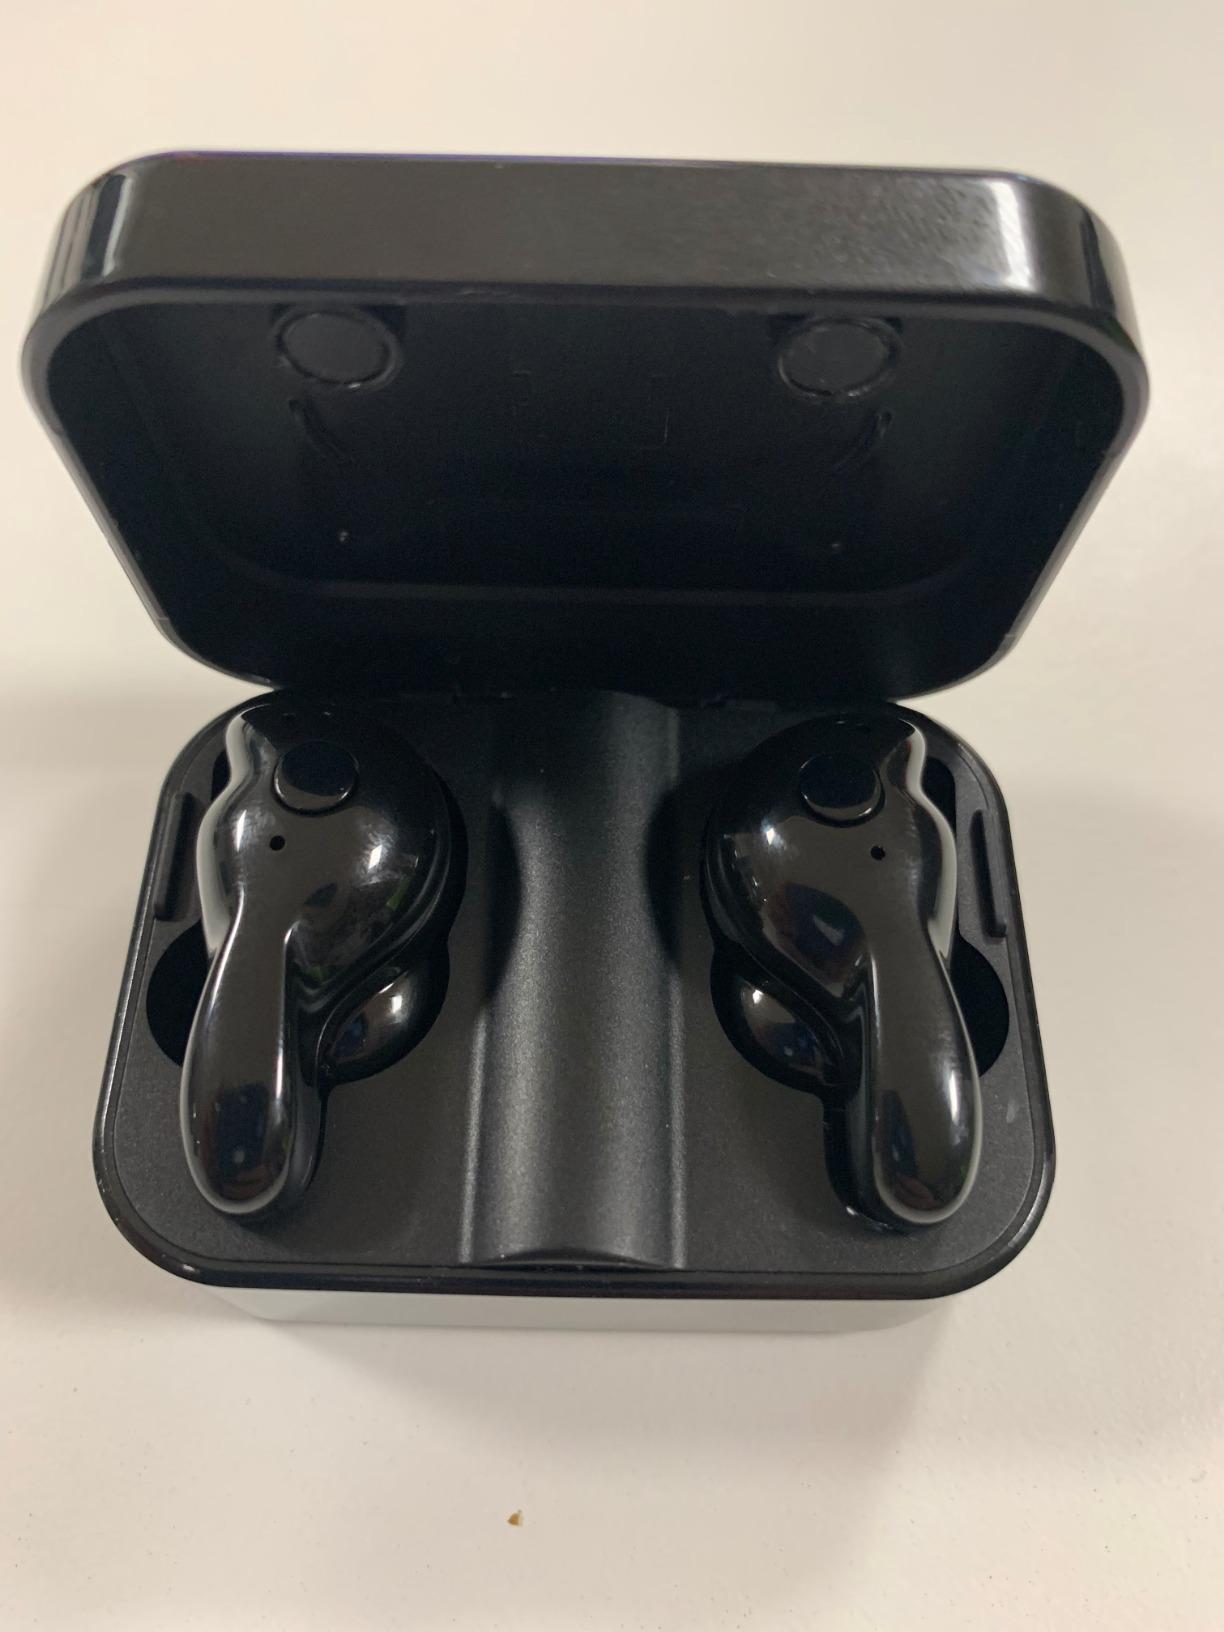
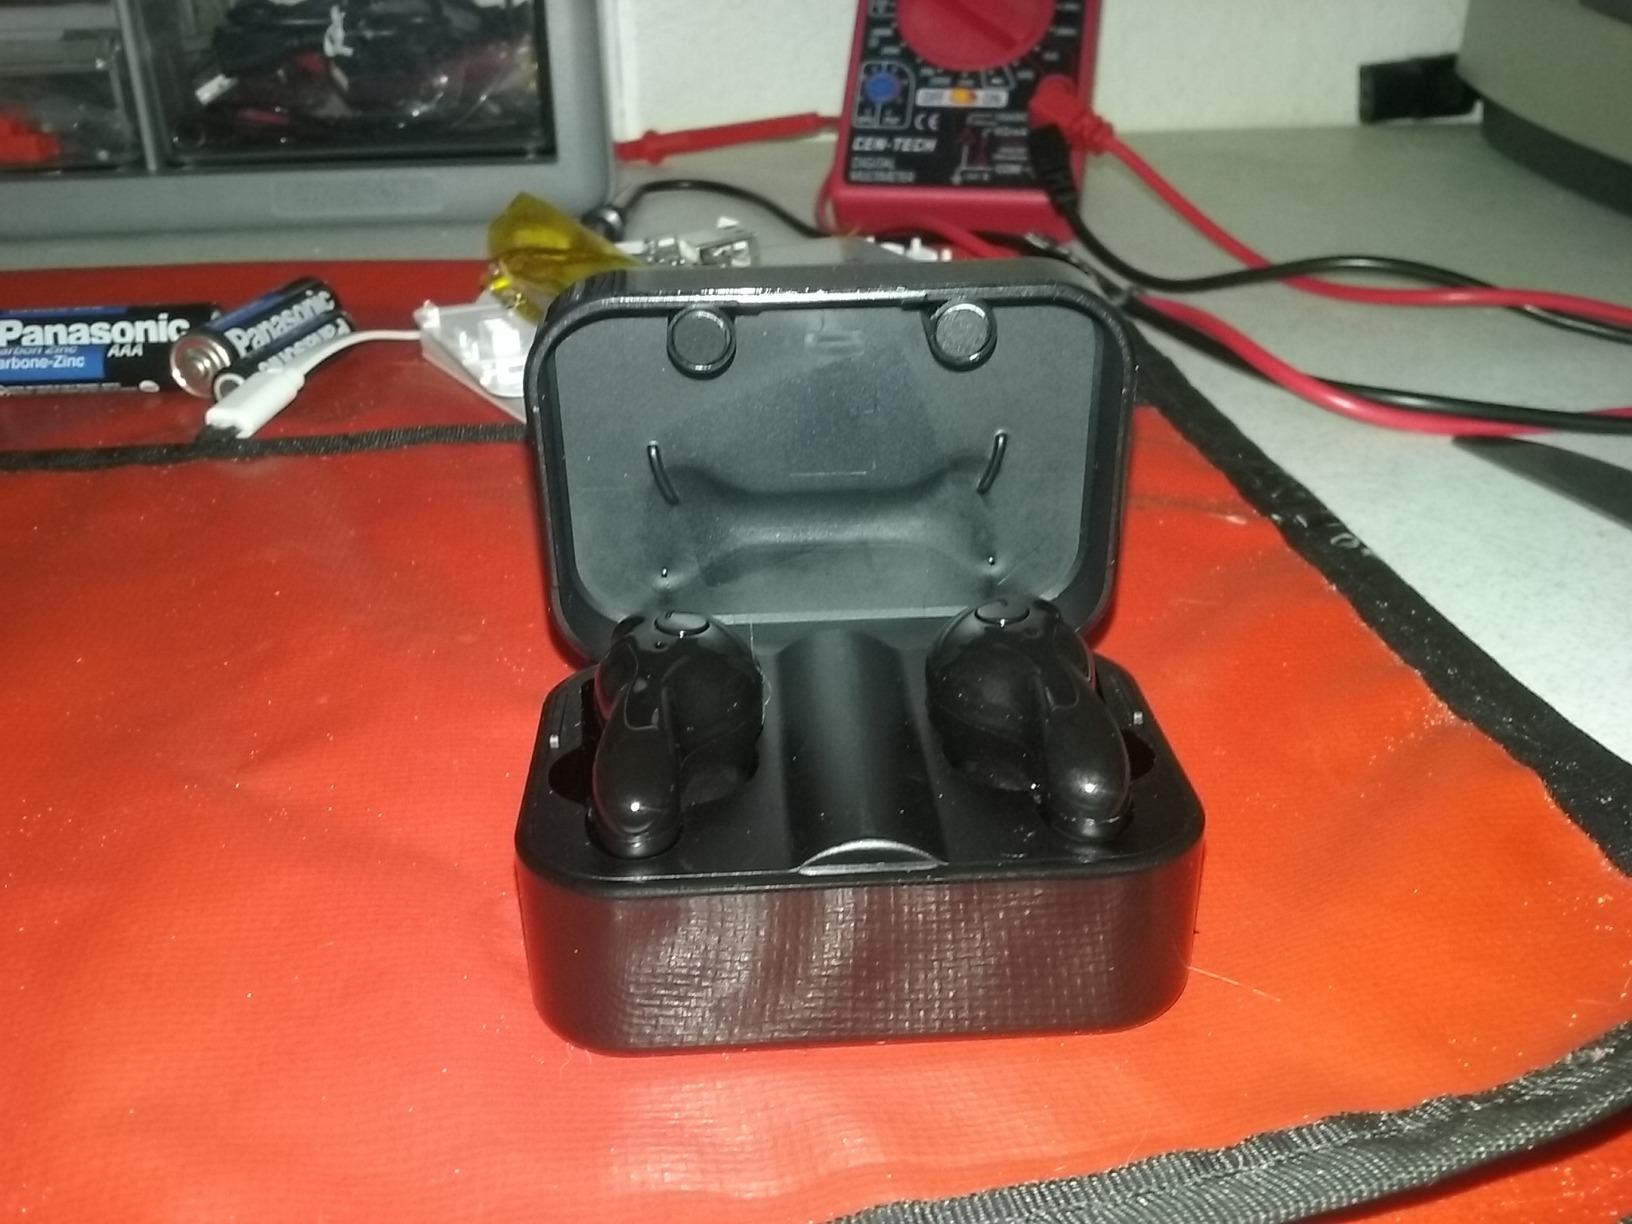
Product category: earbuds
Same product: yes